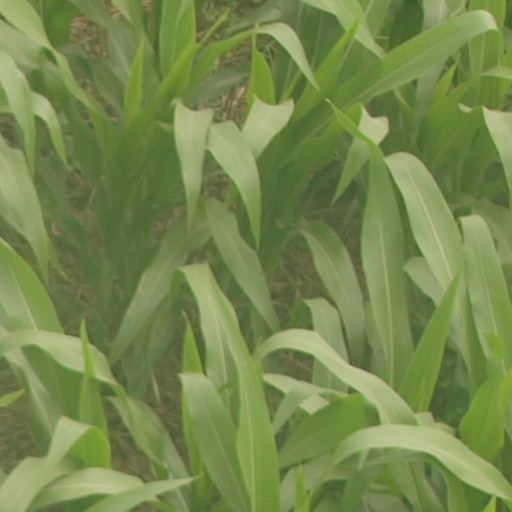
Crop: maize; corn